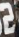
Number: 2